Marcia Mitzman Gaven

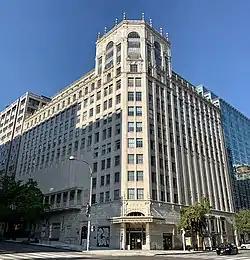
In 1980, Gaven starred in one of her first big productions: "The Rocky Horror Show" at Warner Theatre

In March 1979, when Gaven was twenty years old, she served as the replacement actress for the character Betty Rizzo in the original Broadway production of "Grease". This was her Broadway debut. In late 1980, she was cast in the lead role of Janet in the musical "The Rocky Horror Show" that ran for six nights at Warner Theatre. It tells the story of a couple, Brad and Janet, who find themselves lost one night and end up in the laboratory of an alien doctor. The cast, including Gaven, was praised by critics. In 1984, she played a Londoner in the revival of "Oliver!" at Broadway and was the understudy to Patti LuPone's Nancy. That same year, in the Broadway revival of "Zorba", Gaven played the role of The Widow who is eventually stoned to death by the townspeople after being held responsible for the suicide of a young boy who fell in love with her. She then portrayed the character Luisa, the wife of an Italian film director, in a production of "Nine" at An Evening Dinner Theater in 1985.